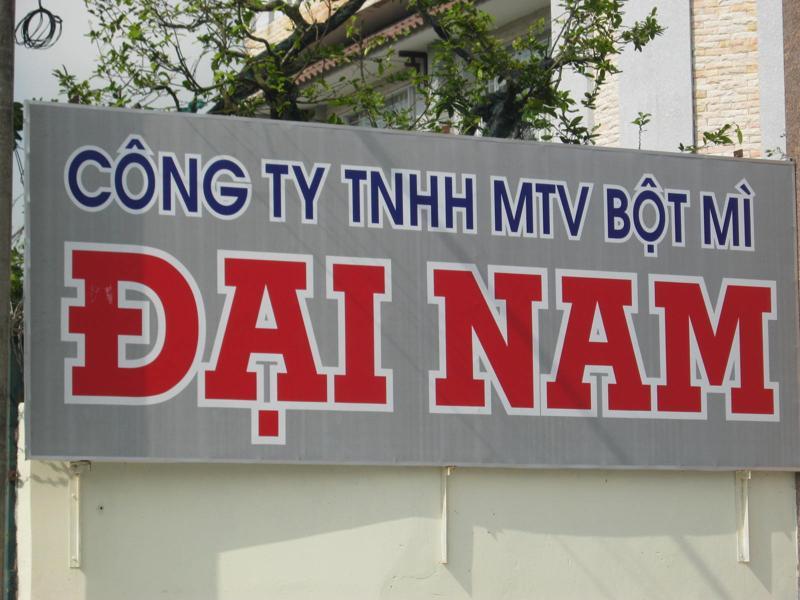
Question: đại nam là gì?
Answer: tên của công ty bột mì